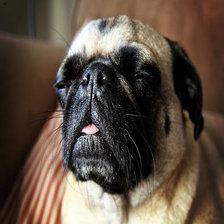
Species: dog
Breed: pug